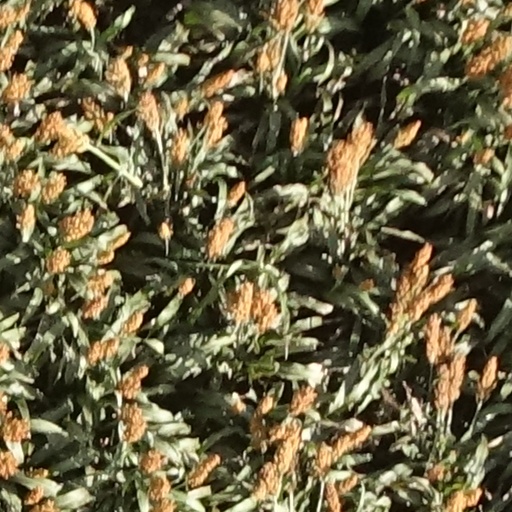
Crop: sorghum